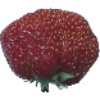
Label: Strawberry Wedge 1